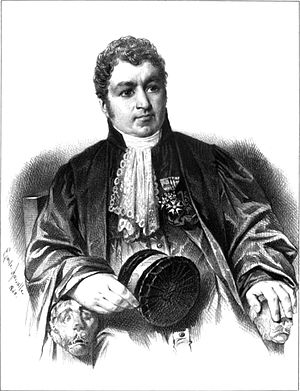
Alexandre Du Sommerard
Alexandre Du Sommerard var en fransk arkæolog.